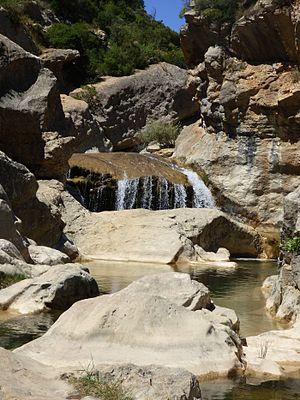
Gorges et cascade du Verdouble
Cette liste recense certaines chutes d’eau de France, classées par régions et départements.